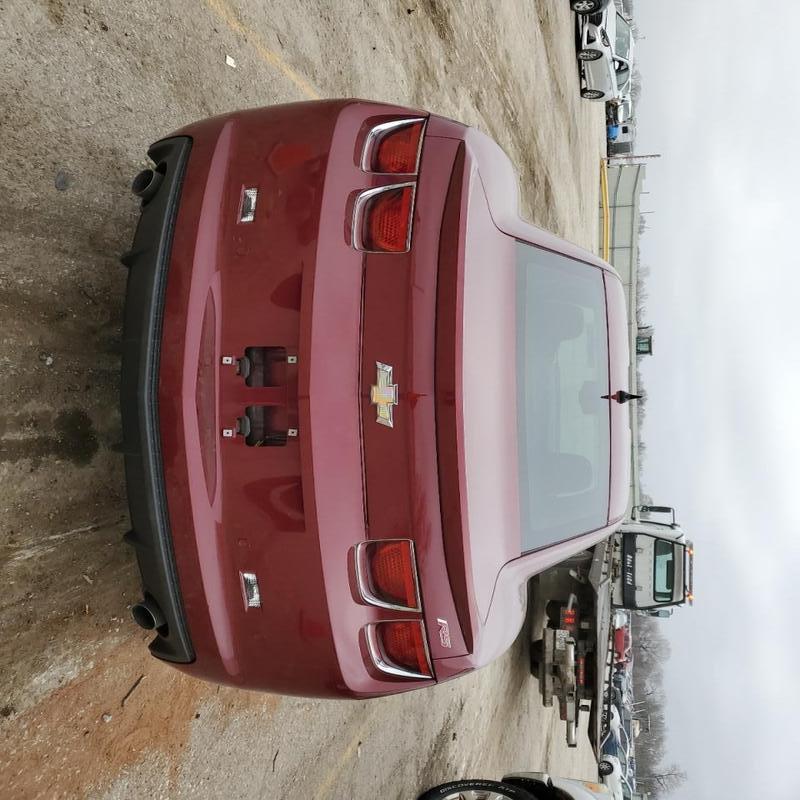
Aucun dommage détecté.
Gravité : aucun